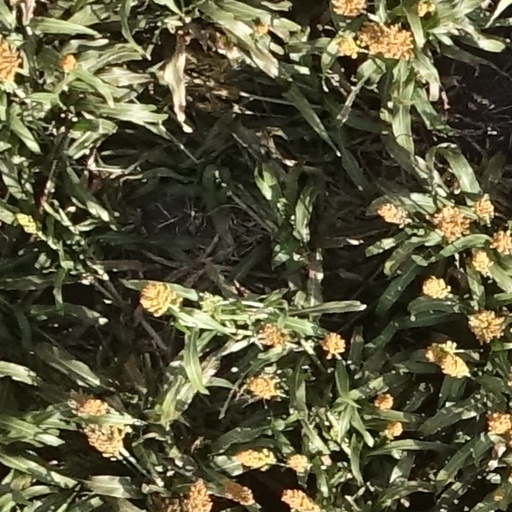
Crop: sorghum